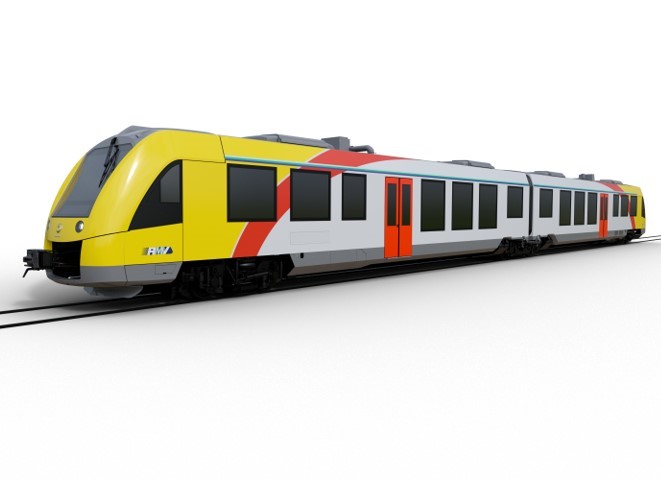
Vehicle type: Trains